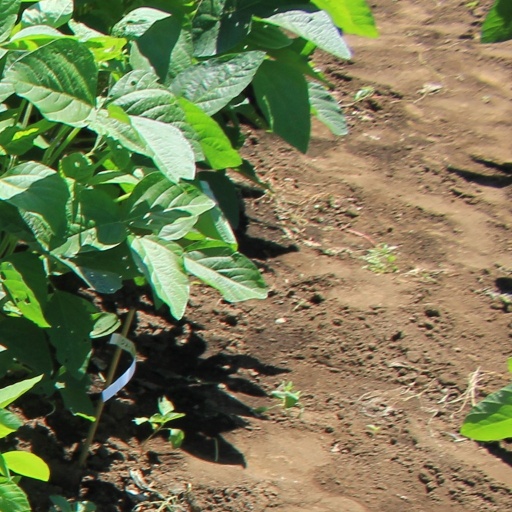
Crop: soybean